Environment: real
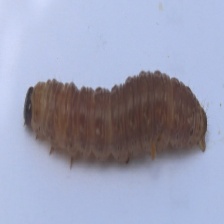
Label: fall_armyworm